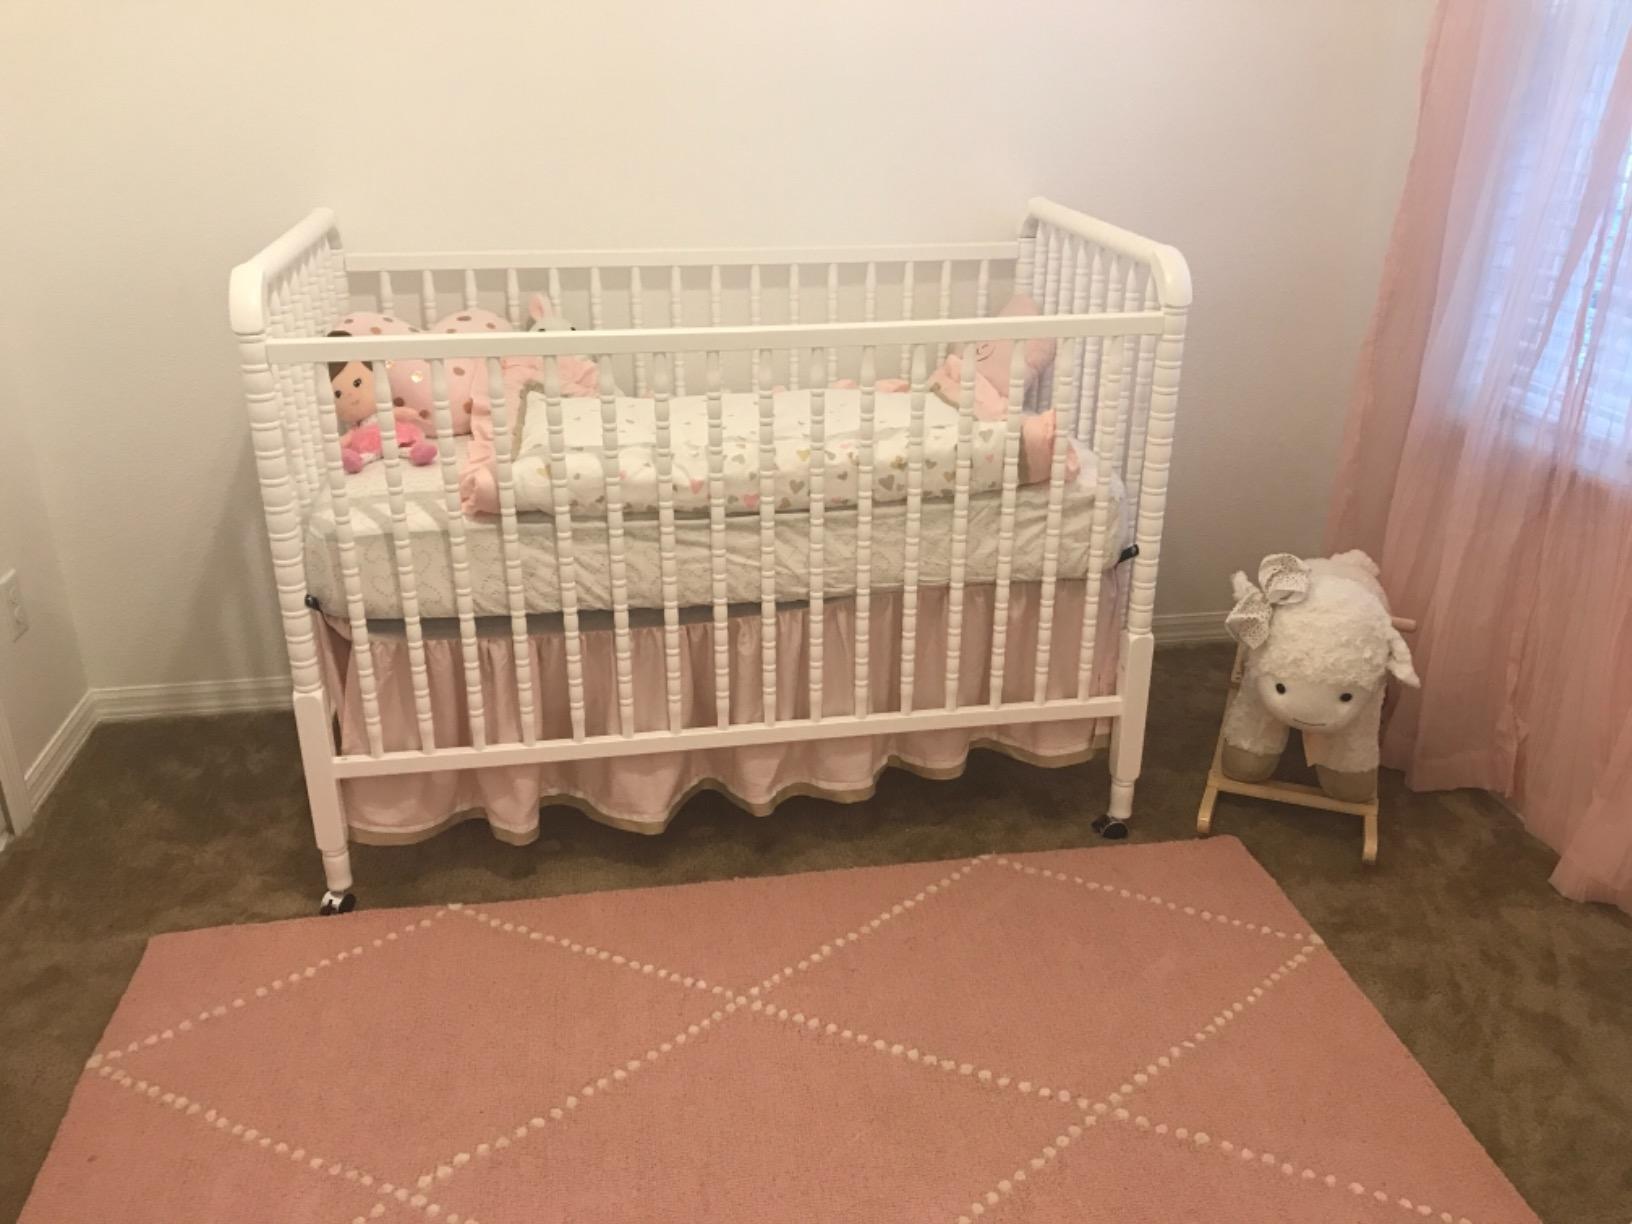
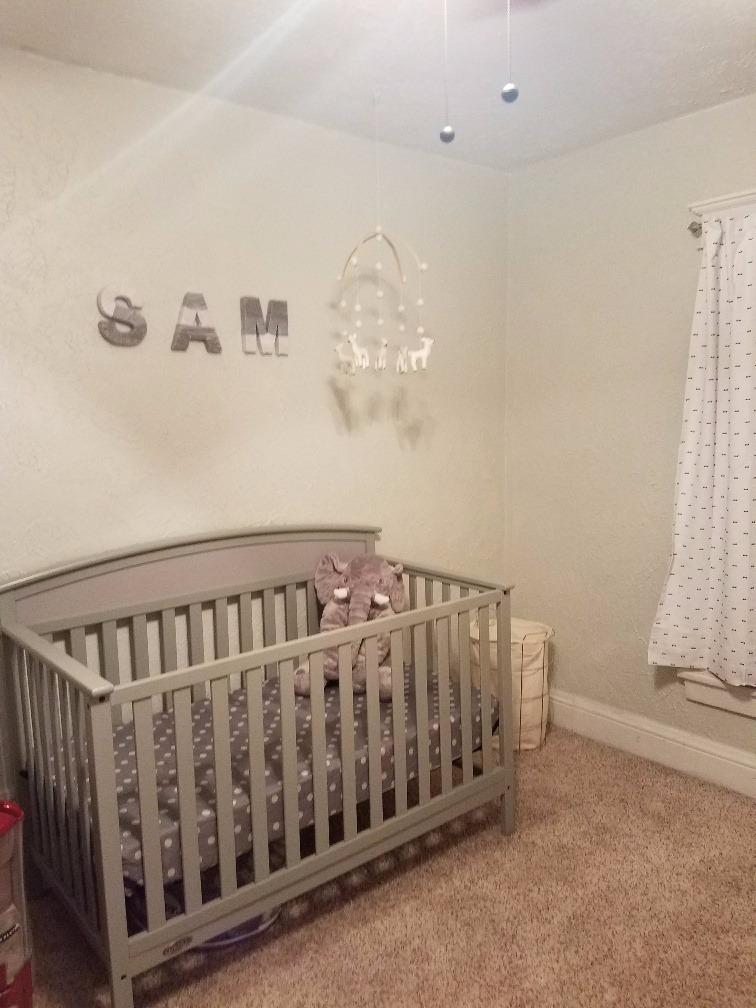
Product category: products_crib
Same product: no